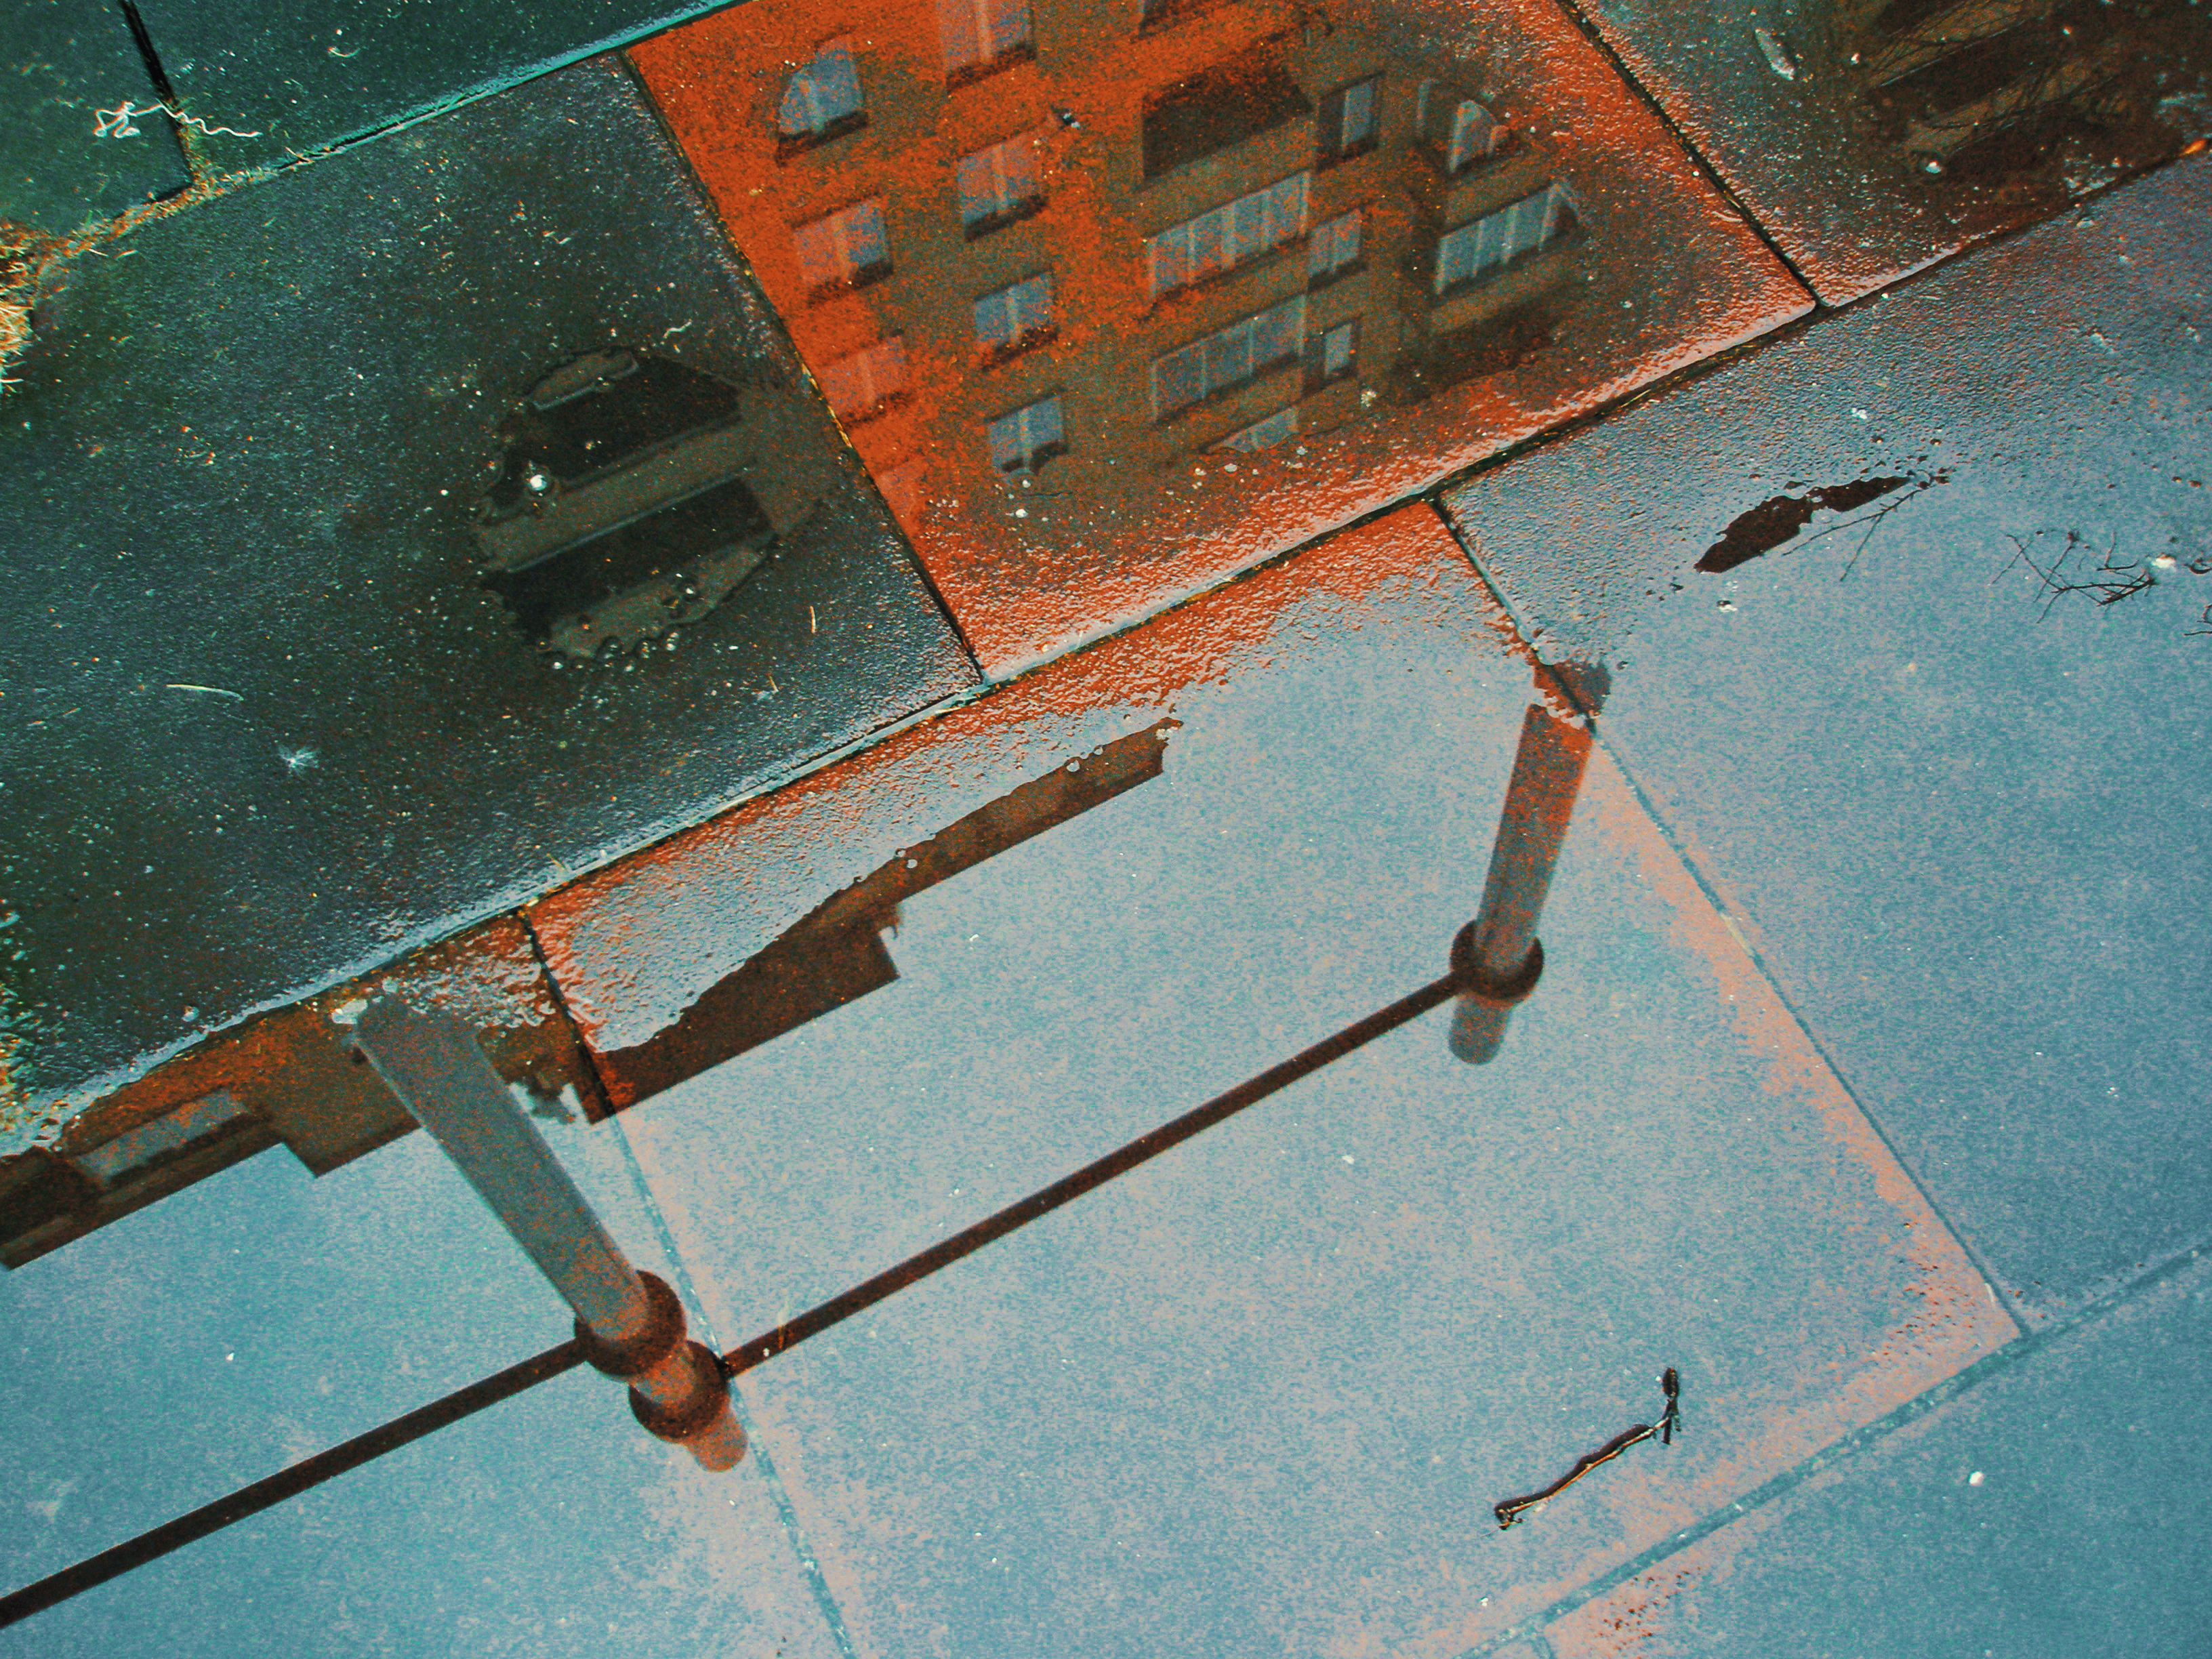
images, water, rectangle, line, wood, road surface, Material property, sky, Tints and shades, space, automotive exterior, glass, technology, composite material, symmetry, pattern, metal, roof, building, windshield, winter, snow, electric blue, automotive window part, slope, precipitation, urban design, reflection, shadow, landscape, city, square, wire, ceiling, daylighting, auto part, concrete, night, bumper, steel, flooring